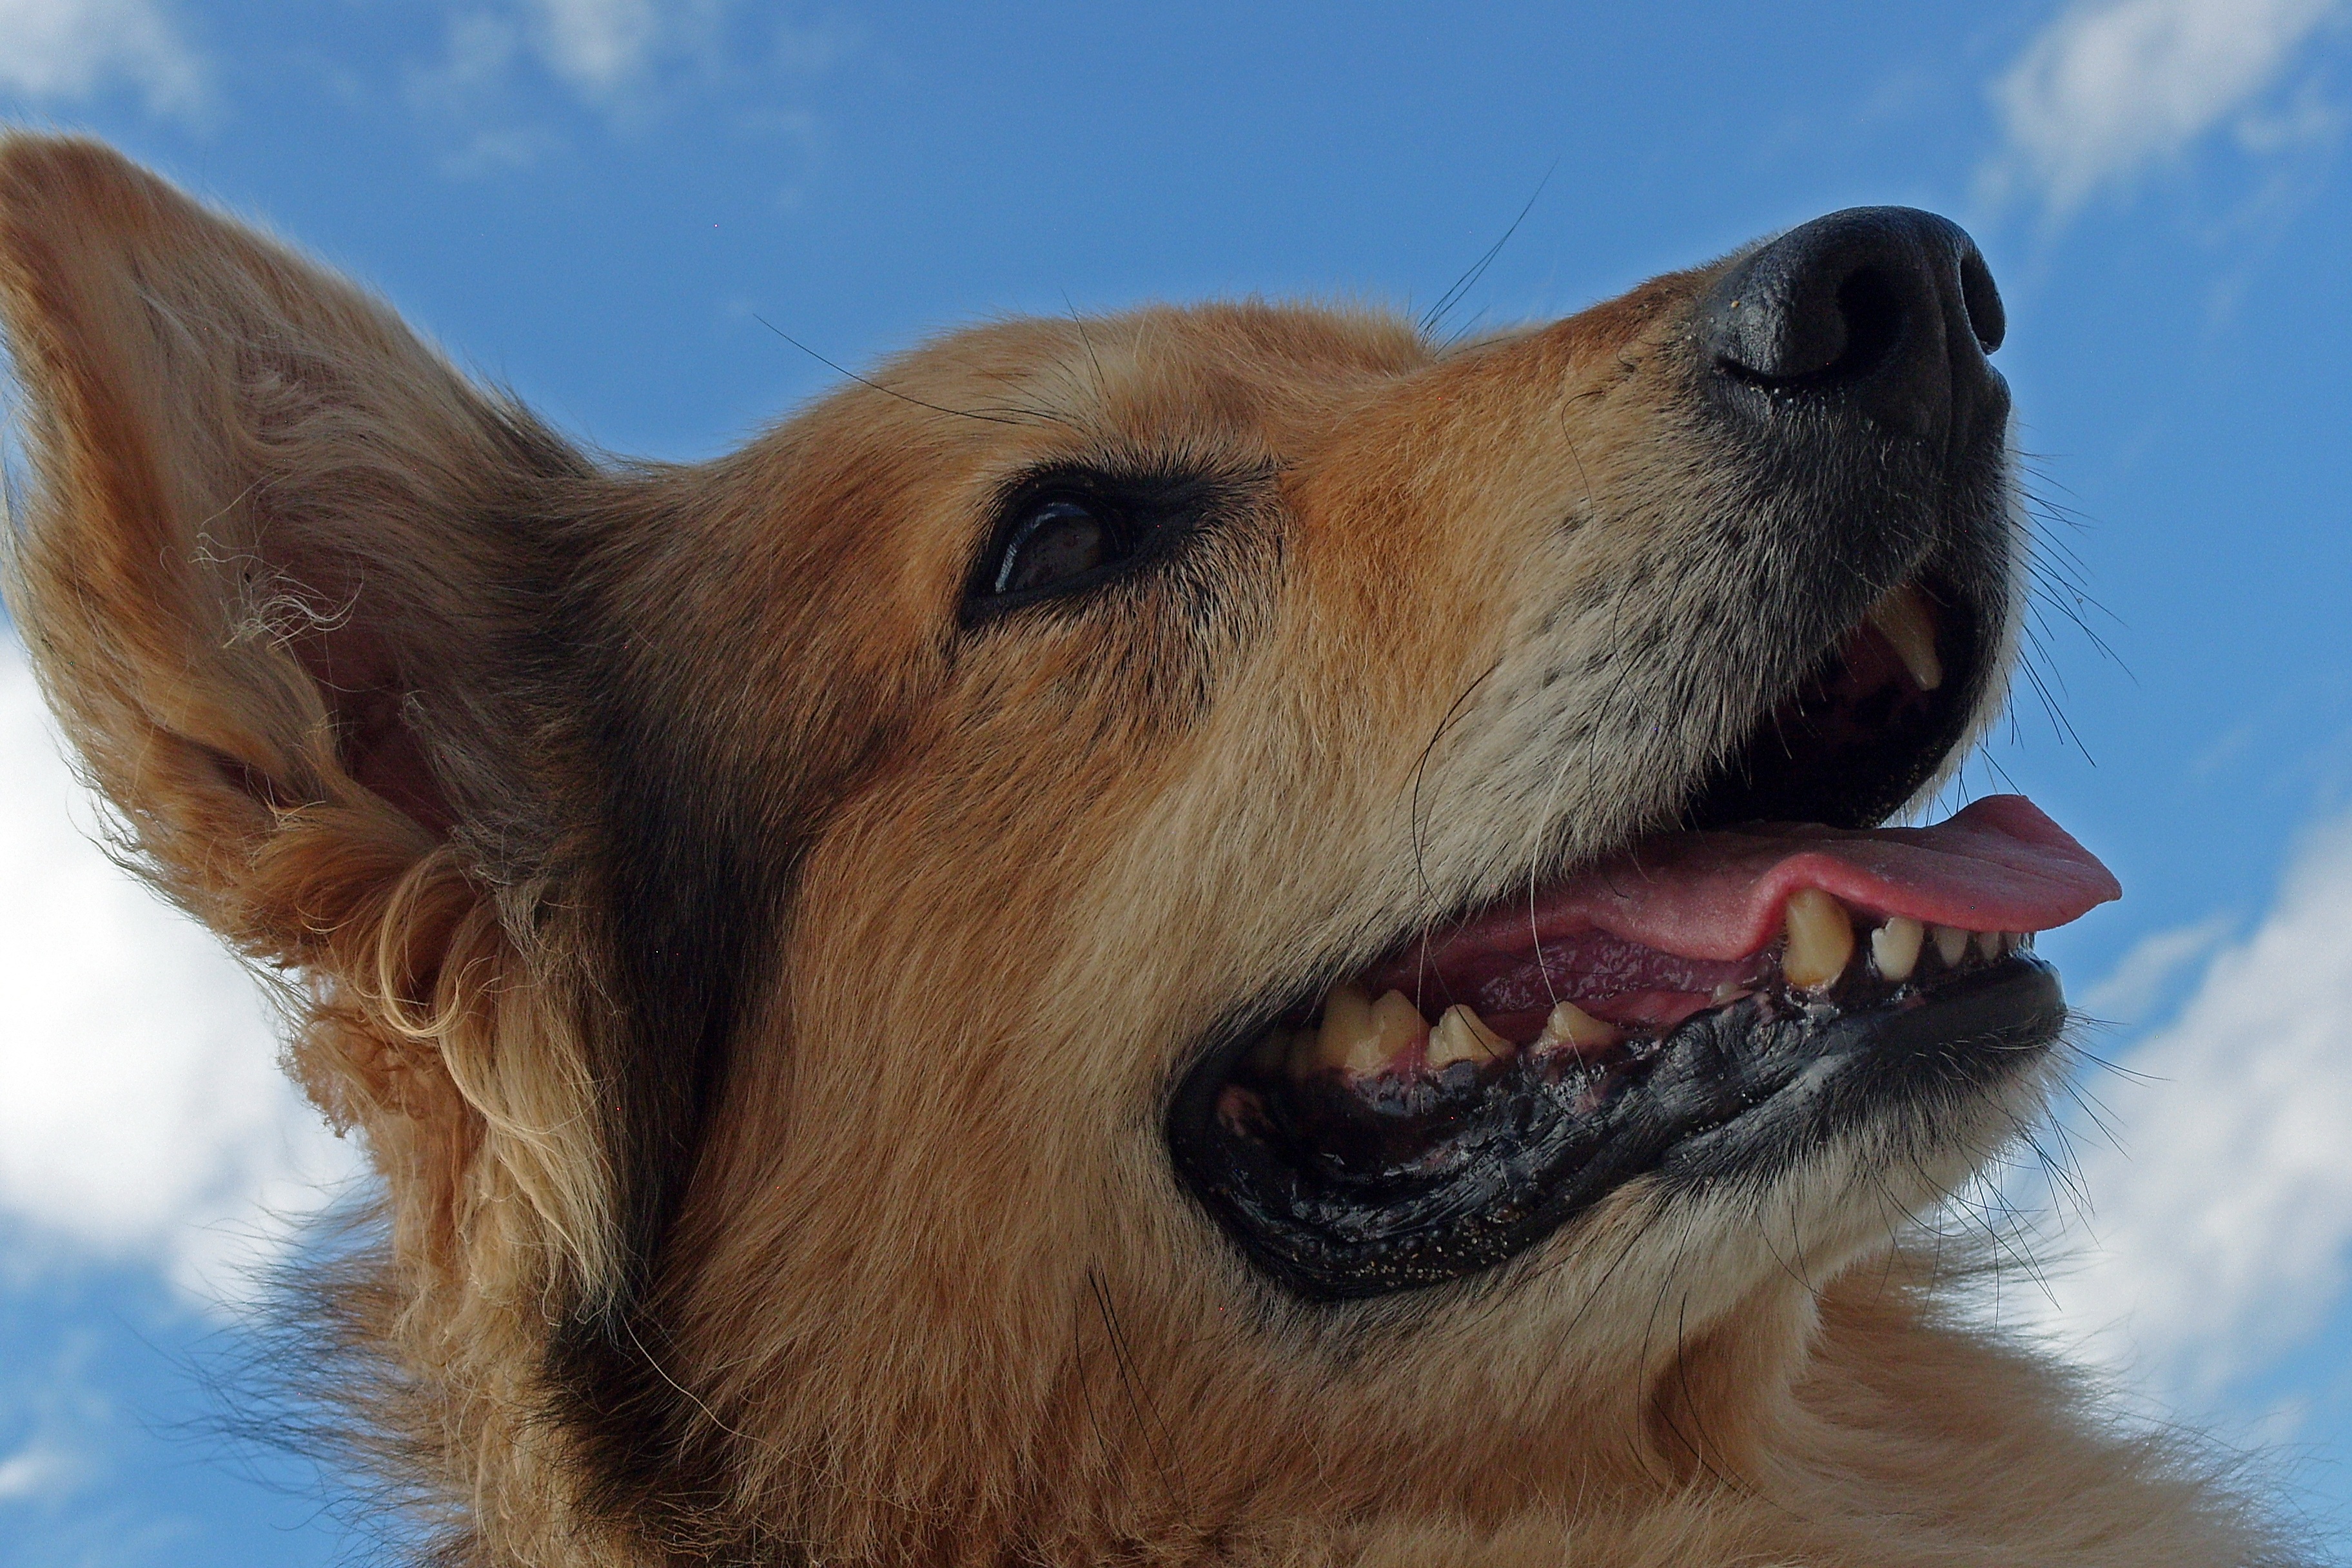
sky, dog, fur, close up, nose, whiskers, golden retriever, snout, hybrid, dog breed, mixed breed dog, dog like mammal, carnivoran, dog breed group, companion dog, sporting group